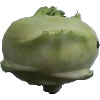
Label: kohlrabi